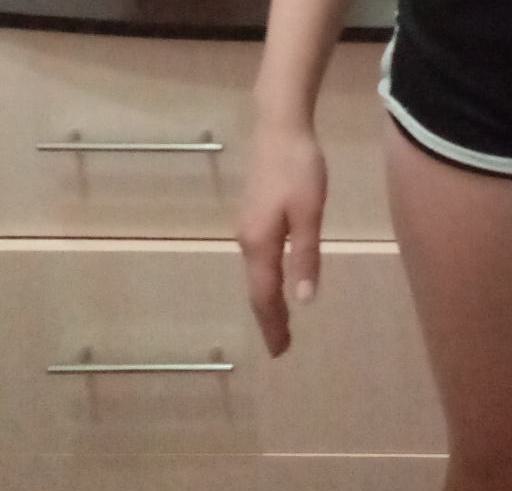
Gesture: no_gesture